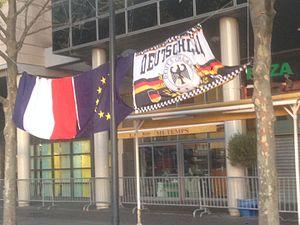
Drapeaux accrochés rue Jules-Rimet à Saint-Denis le long du Stade de France, après le match amical France-Allemagne du 13 novembre 2015
La chronologie des attentats du 13 novembre 2015 en France et de leurs conséquences retrace la préparation des attaques, déroulement des attentats proprement dits puis, mois par mois, les avancées de l'enquête et des différentes conséquences tant au niveau national que sur le plan international.